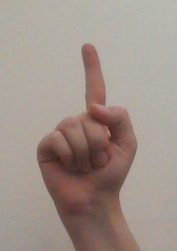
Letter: bb